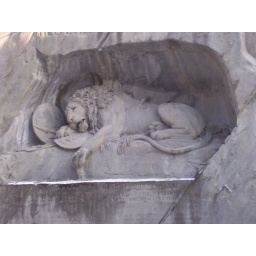
A lion monument in Lucerne, Switzerland.